Fred Englehardt

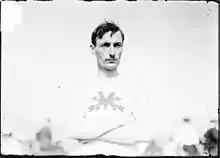
Fred Englehardt, 1904

List of Pennsylvania State University Olympians